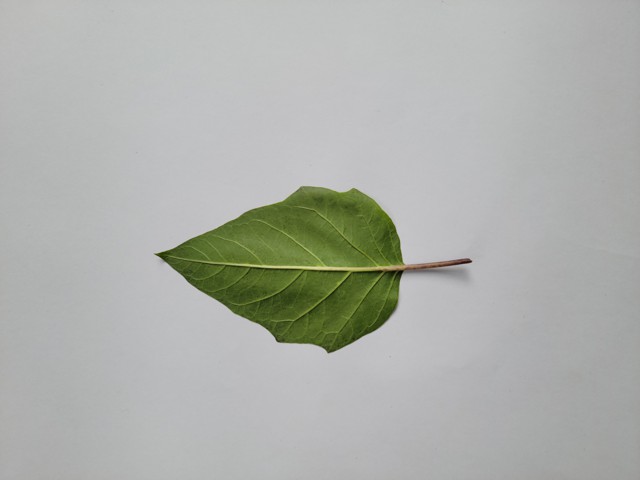
Plant: kalodhutura